Ropley

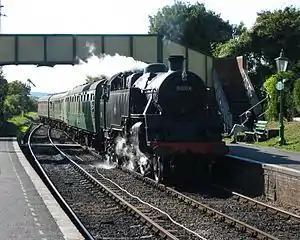
Ropley railway station

St Peter's Parish Church is one of the most ancient churches in the area, with the oldest parts dating to the 1000s. The church also bears some architectural similarities to St Peter's ad Vincula in nearby Colemore, now redundant, albeit larger. Throughout the medieval period the church saw several modifications, including extension and addition of a south chapel in the late 1200s.